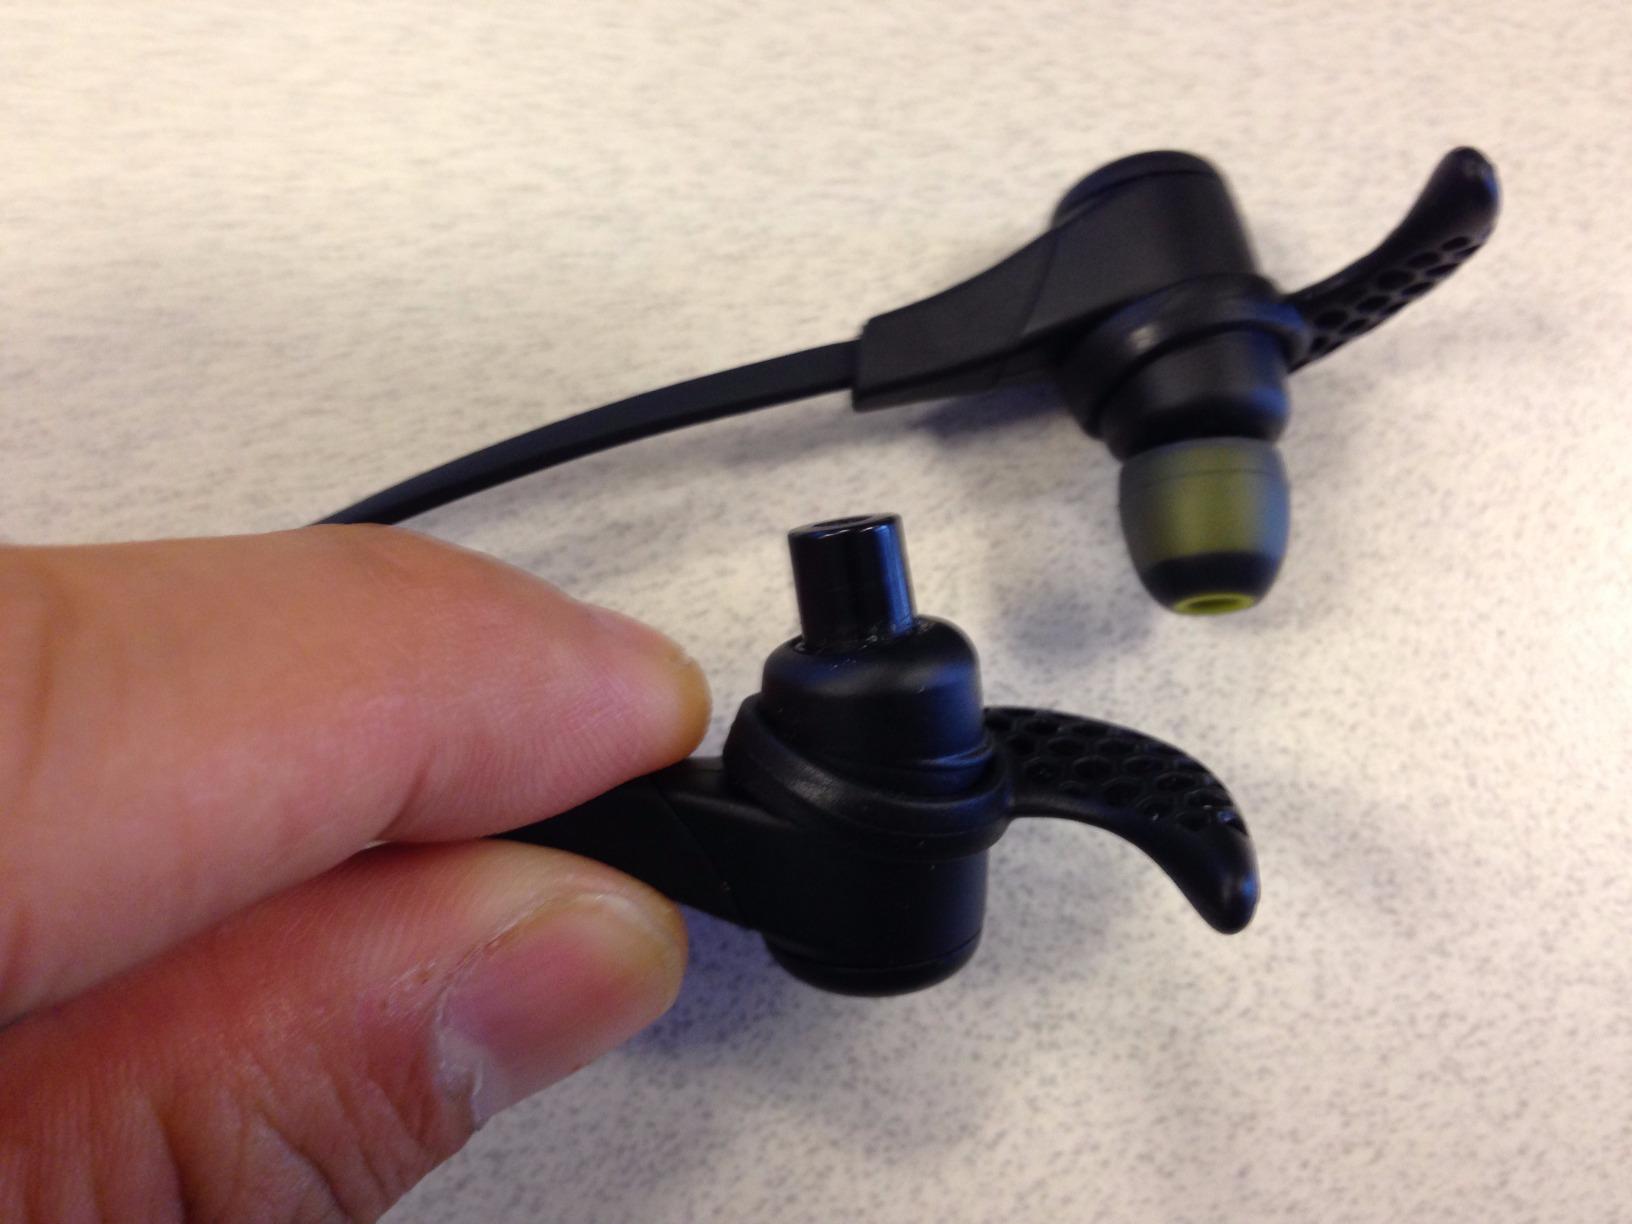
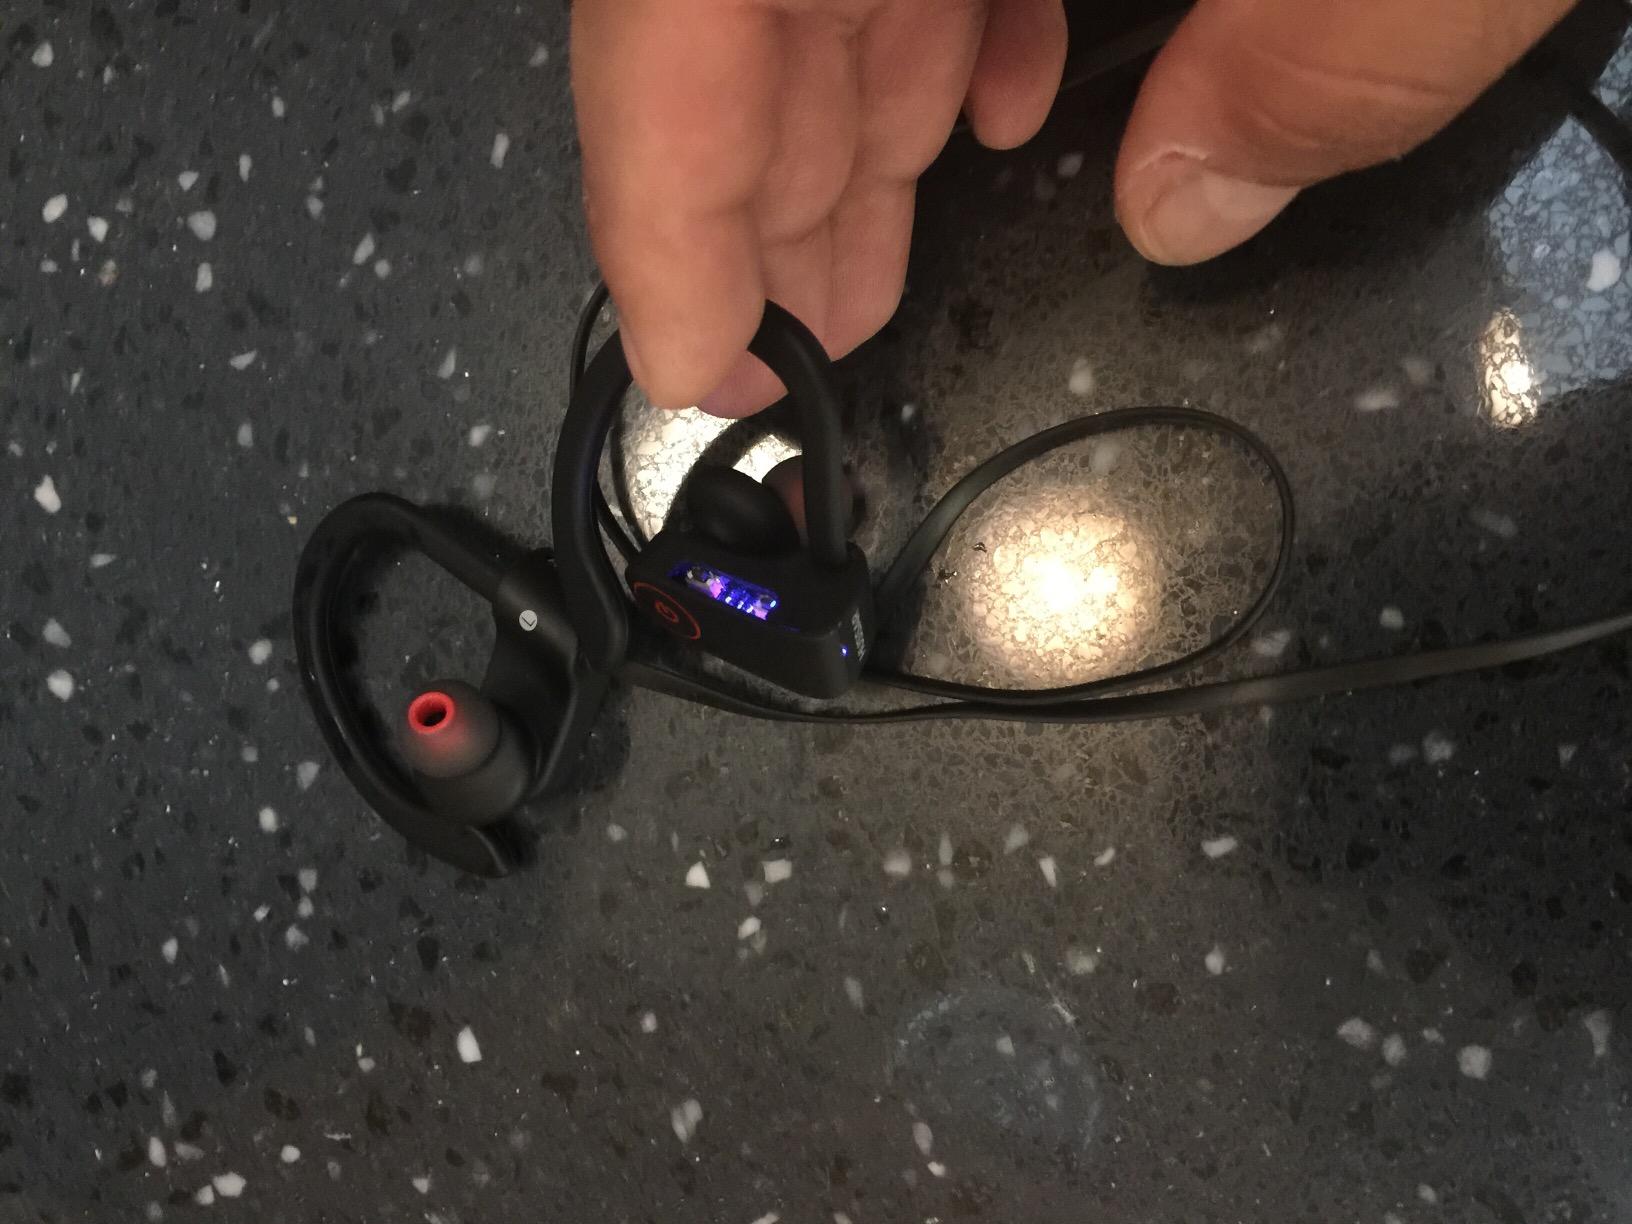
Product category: headphones
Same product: no